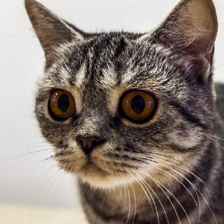
Label: animals